Saxon I TV

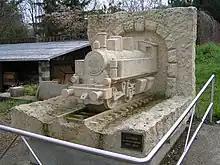
Monument for the "Windbergbahn" in the form of locomotive 98 014 carved out of sandstone near the Burgk Castle in Freital

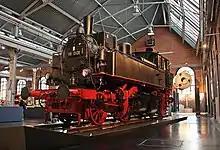
Locomotive 98 001 (ex I TV 1394) in the Industrial Museum Chemnitz

Near Dresden, the Royal Saxon State Railways had the "Windbergbahn", a branch line primarily serving coal traffic, which, in addition to a steep incline, also had a minimum curve of only in radius. At the turn of the century, the performance of the previously used locomotives of the VII T class was no longer sufficient. The reasons for this were the onset of excursion traffic as well as increasing transport volumes in coal transport. Between 1910 and 1914, the Sächsische Maschinenfabrik delivered a total of 19 locomotives in 3 lots, which were largely similar in their design to the tried and tested narrow-gauge locomotives of the IV K class. The construction lots differed in terms of their service weights and external design. They were popularly known as "Windberglok" or "Cross spider".